Transportation in Los Angeles

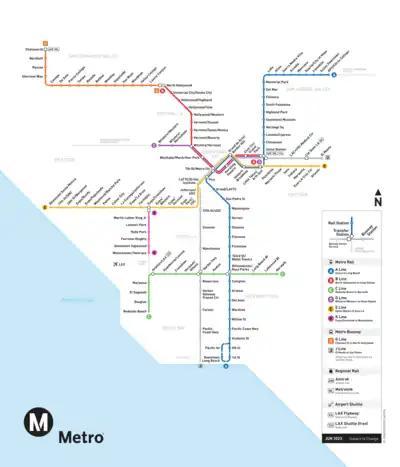
Map of Metro rail, subway, and BRT systems.

Between its light rail and heavy rail systems, Metro Rail has of rail, averaging 308,653 trips per weekday, and accounting for approximately 1.1% of the 29 million daily trips originating in Los Angeles County. The network includes four above-ground light rail lines (the A, C, E, and K lines) and one underground subway with two branches (the B and D lines). The Los Angeles Metro Rail ranked by daily ridership as the ninth-busiest rapid transit system in the United States. Ranked by passengers per route mile, however, the system ranks sixth, transporting 8,846 passengers per route mile, more than San Francisco's Bay Area Rapid Transit or the Chicago "L".